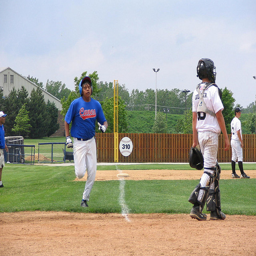
A boy running into home plate on a baseball field.
A group of baseball players standing on top of a baseball field.
a baseball player running on a baseball field
A baseball player in a blue and white uniform is near a ball that hovers near the air while the catcher in white, stands nearby.
A baseball player running to base during a game.